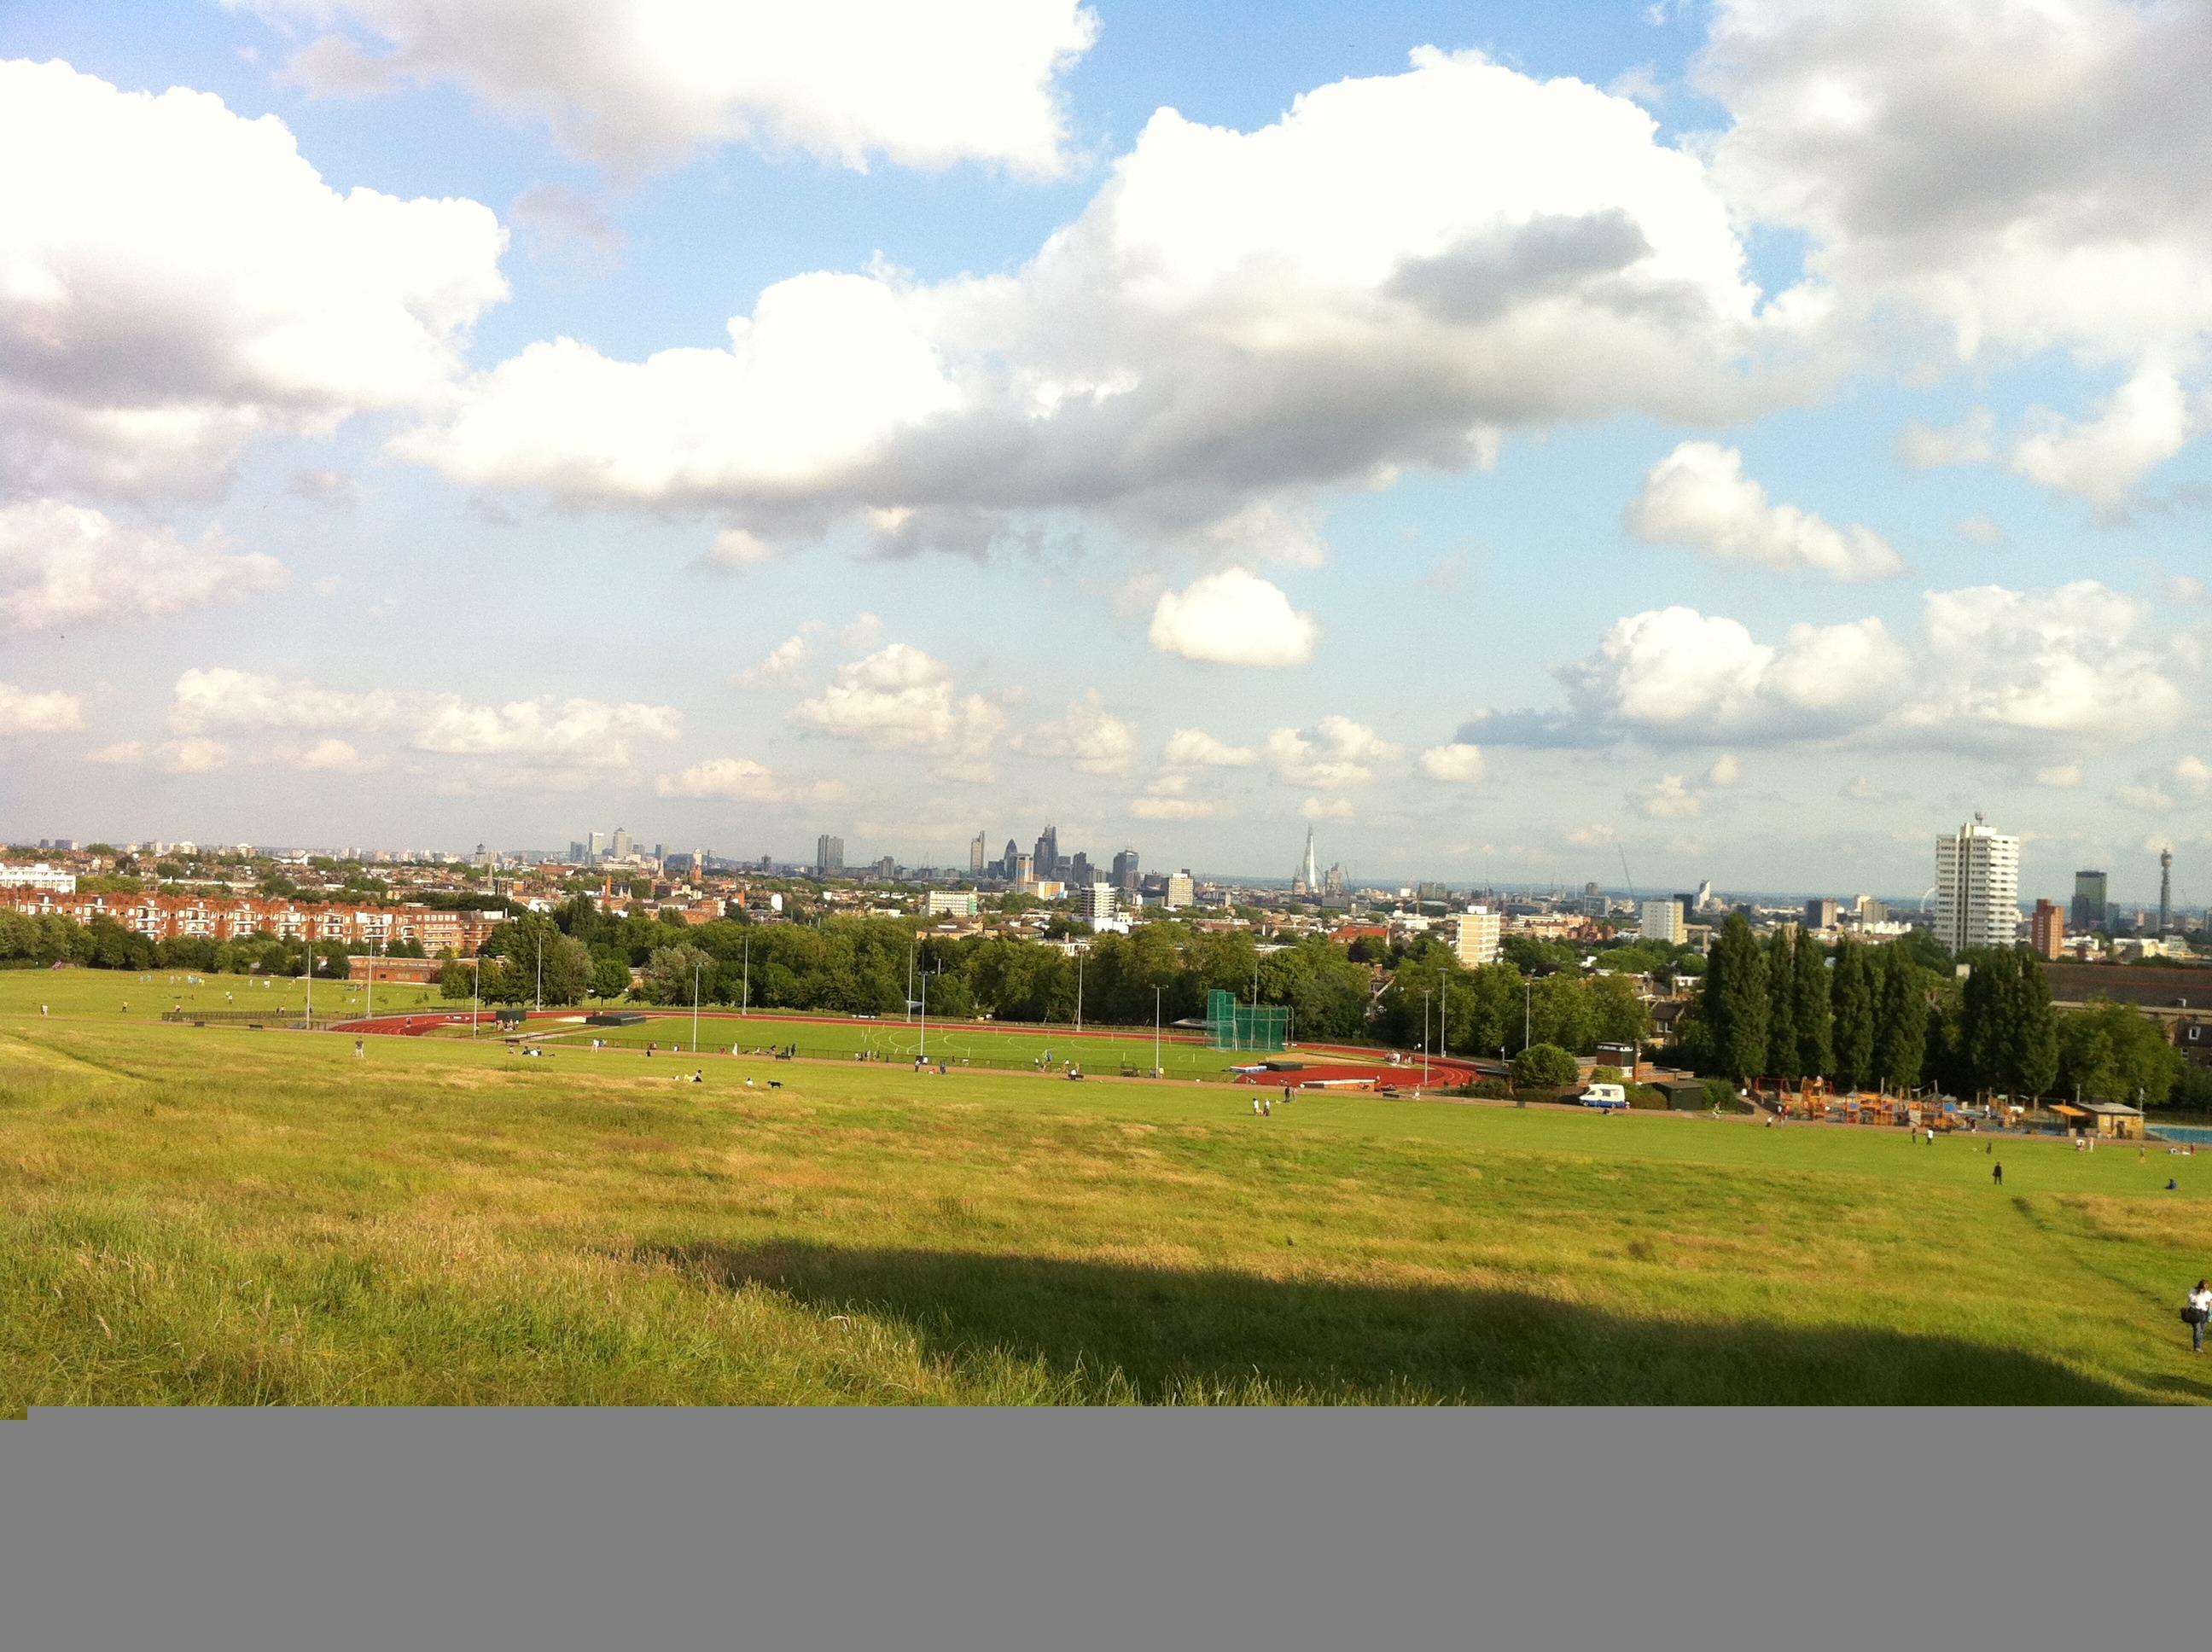
landscape, grass, horizon, cloud, structure, sky, field, farm, lawn, meadow, prairie, hill, view, city, panorama, suburb, pasture, agriculture, stadium, plain, golf course, london, grassland, rural area, subdivision, residential area, atmosphere of earth, sport venue